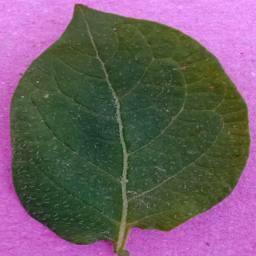
Etiqueta: Sana